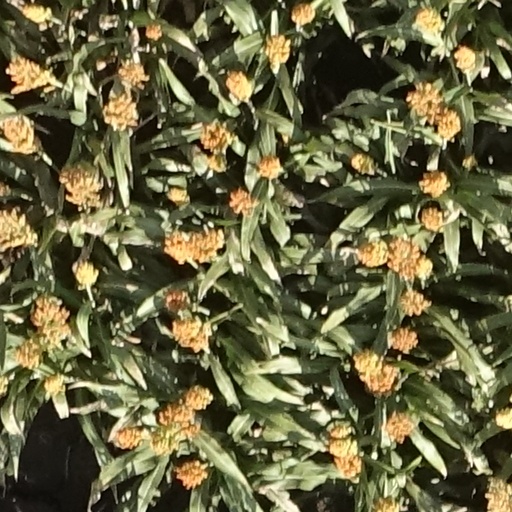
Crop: sorghum